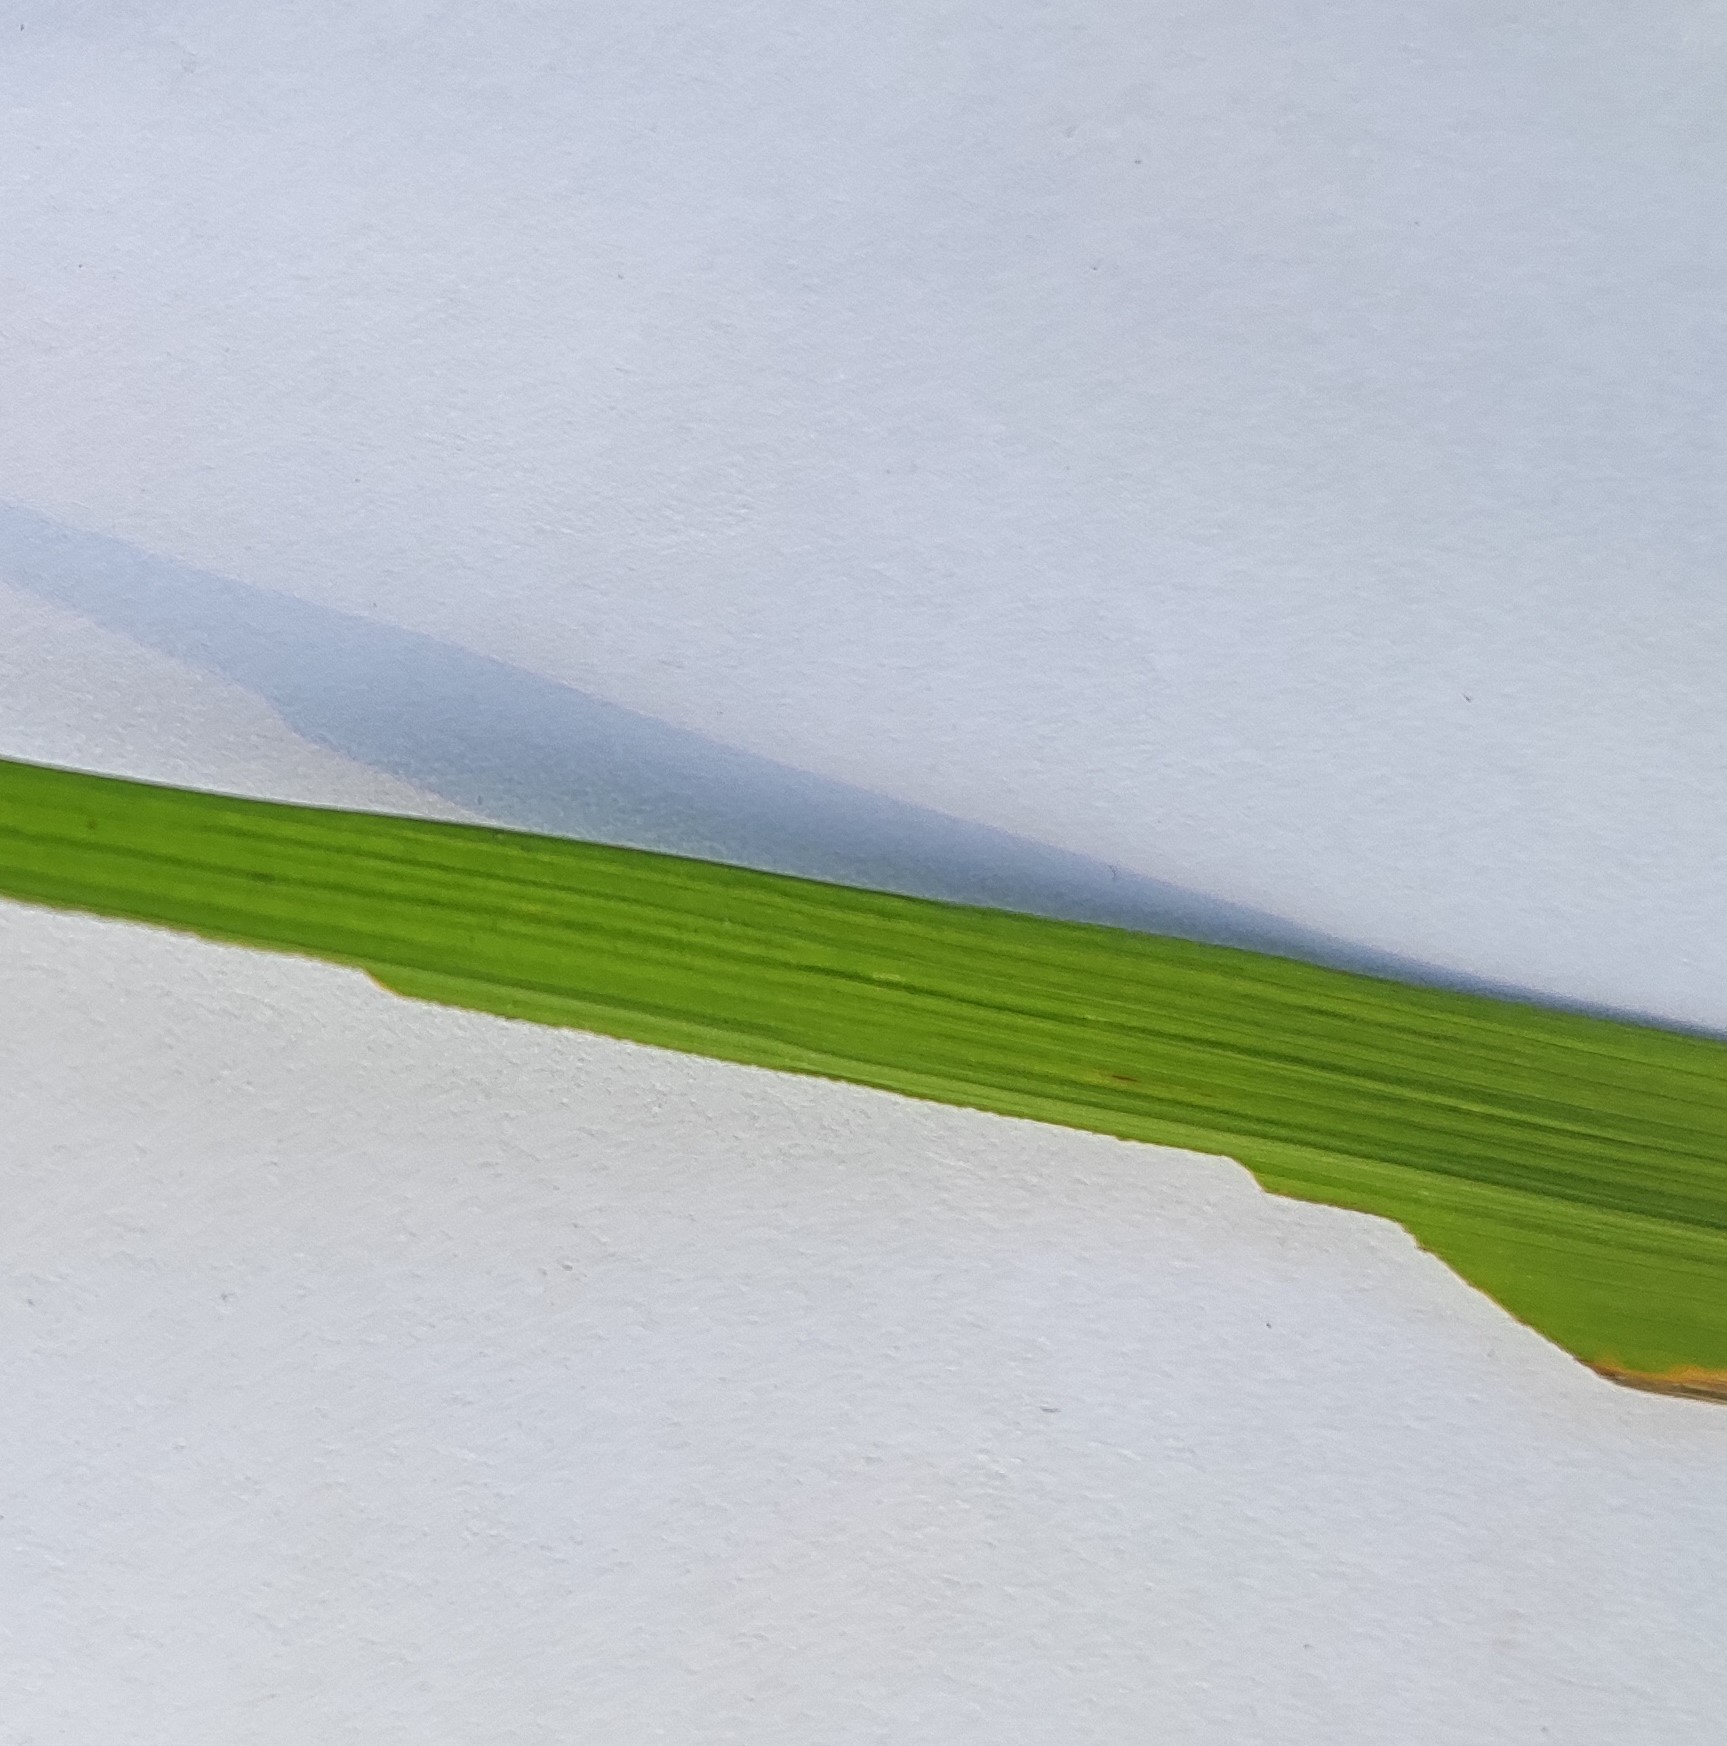
Label: Insect